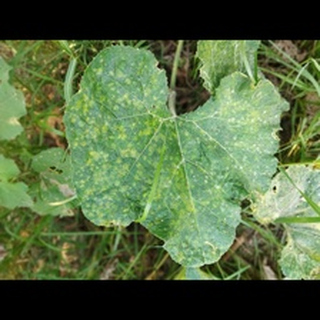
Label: pumpkin_mosaic_disease